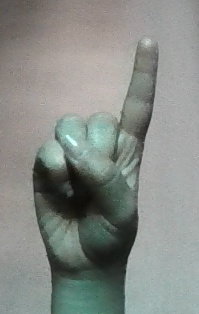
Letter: bb